Sega Gopher

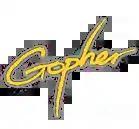
Logo

Sega Gopher (also known as Sega Genesis Arcade Ultimate Portable Player) is a portable version of the Sega Genesis manufactured by AtGames. Initially released in Taiwan in 2007, sales distribution of the portable console has since expanded to Europe and the United States as well. It was released in Russia as the Sega Gopher Wireless, bundled with FireJoy controllers, a set of wireless joysticks.